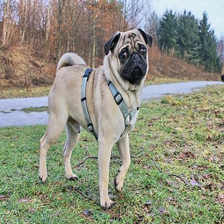
Species: dog
Breed: pug